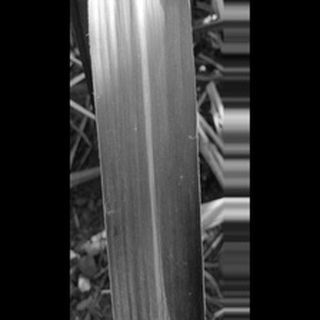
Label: healthy_sugarcane